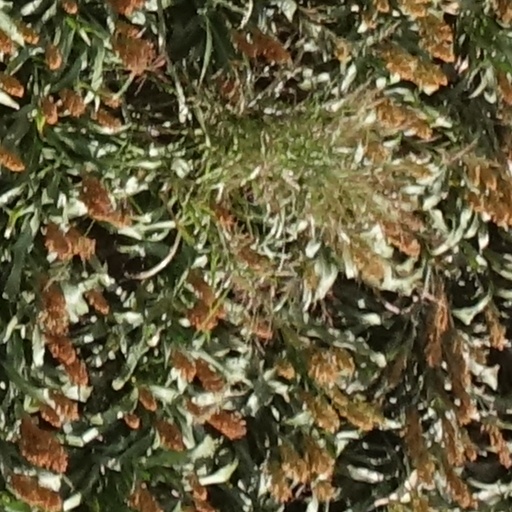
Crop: sorghum